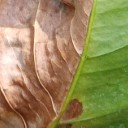
Label: Phoma